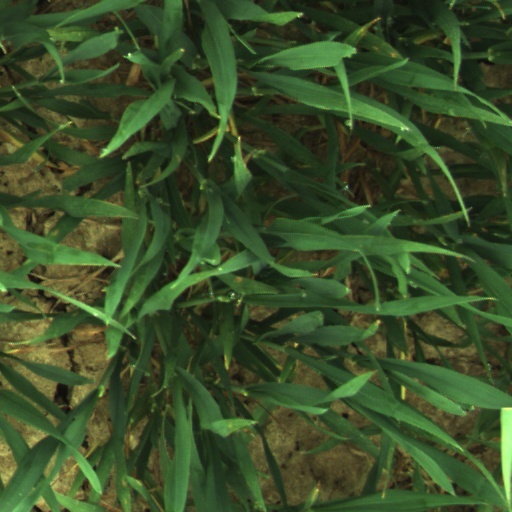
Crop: wheat